Common ringtail possum

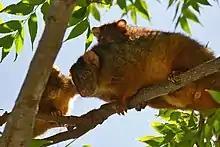
A common ringtail possum carrying young.

The common ringtail possum is nocturnal and well adapted to arboreal life. It relies on its prehensile tail and sometimes will descend to the ground. They communicate with soft, high-pitched, and twittering calls.